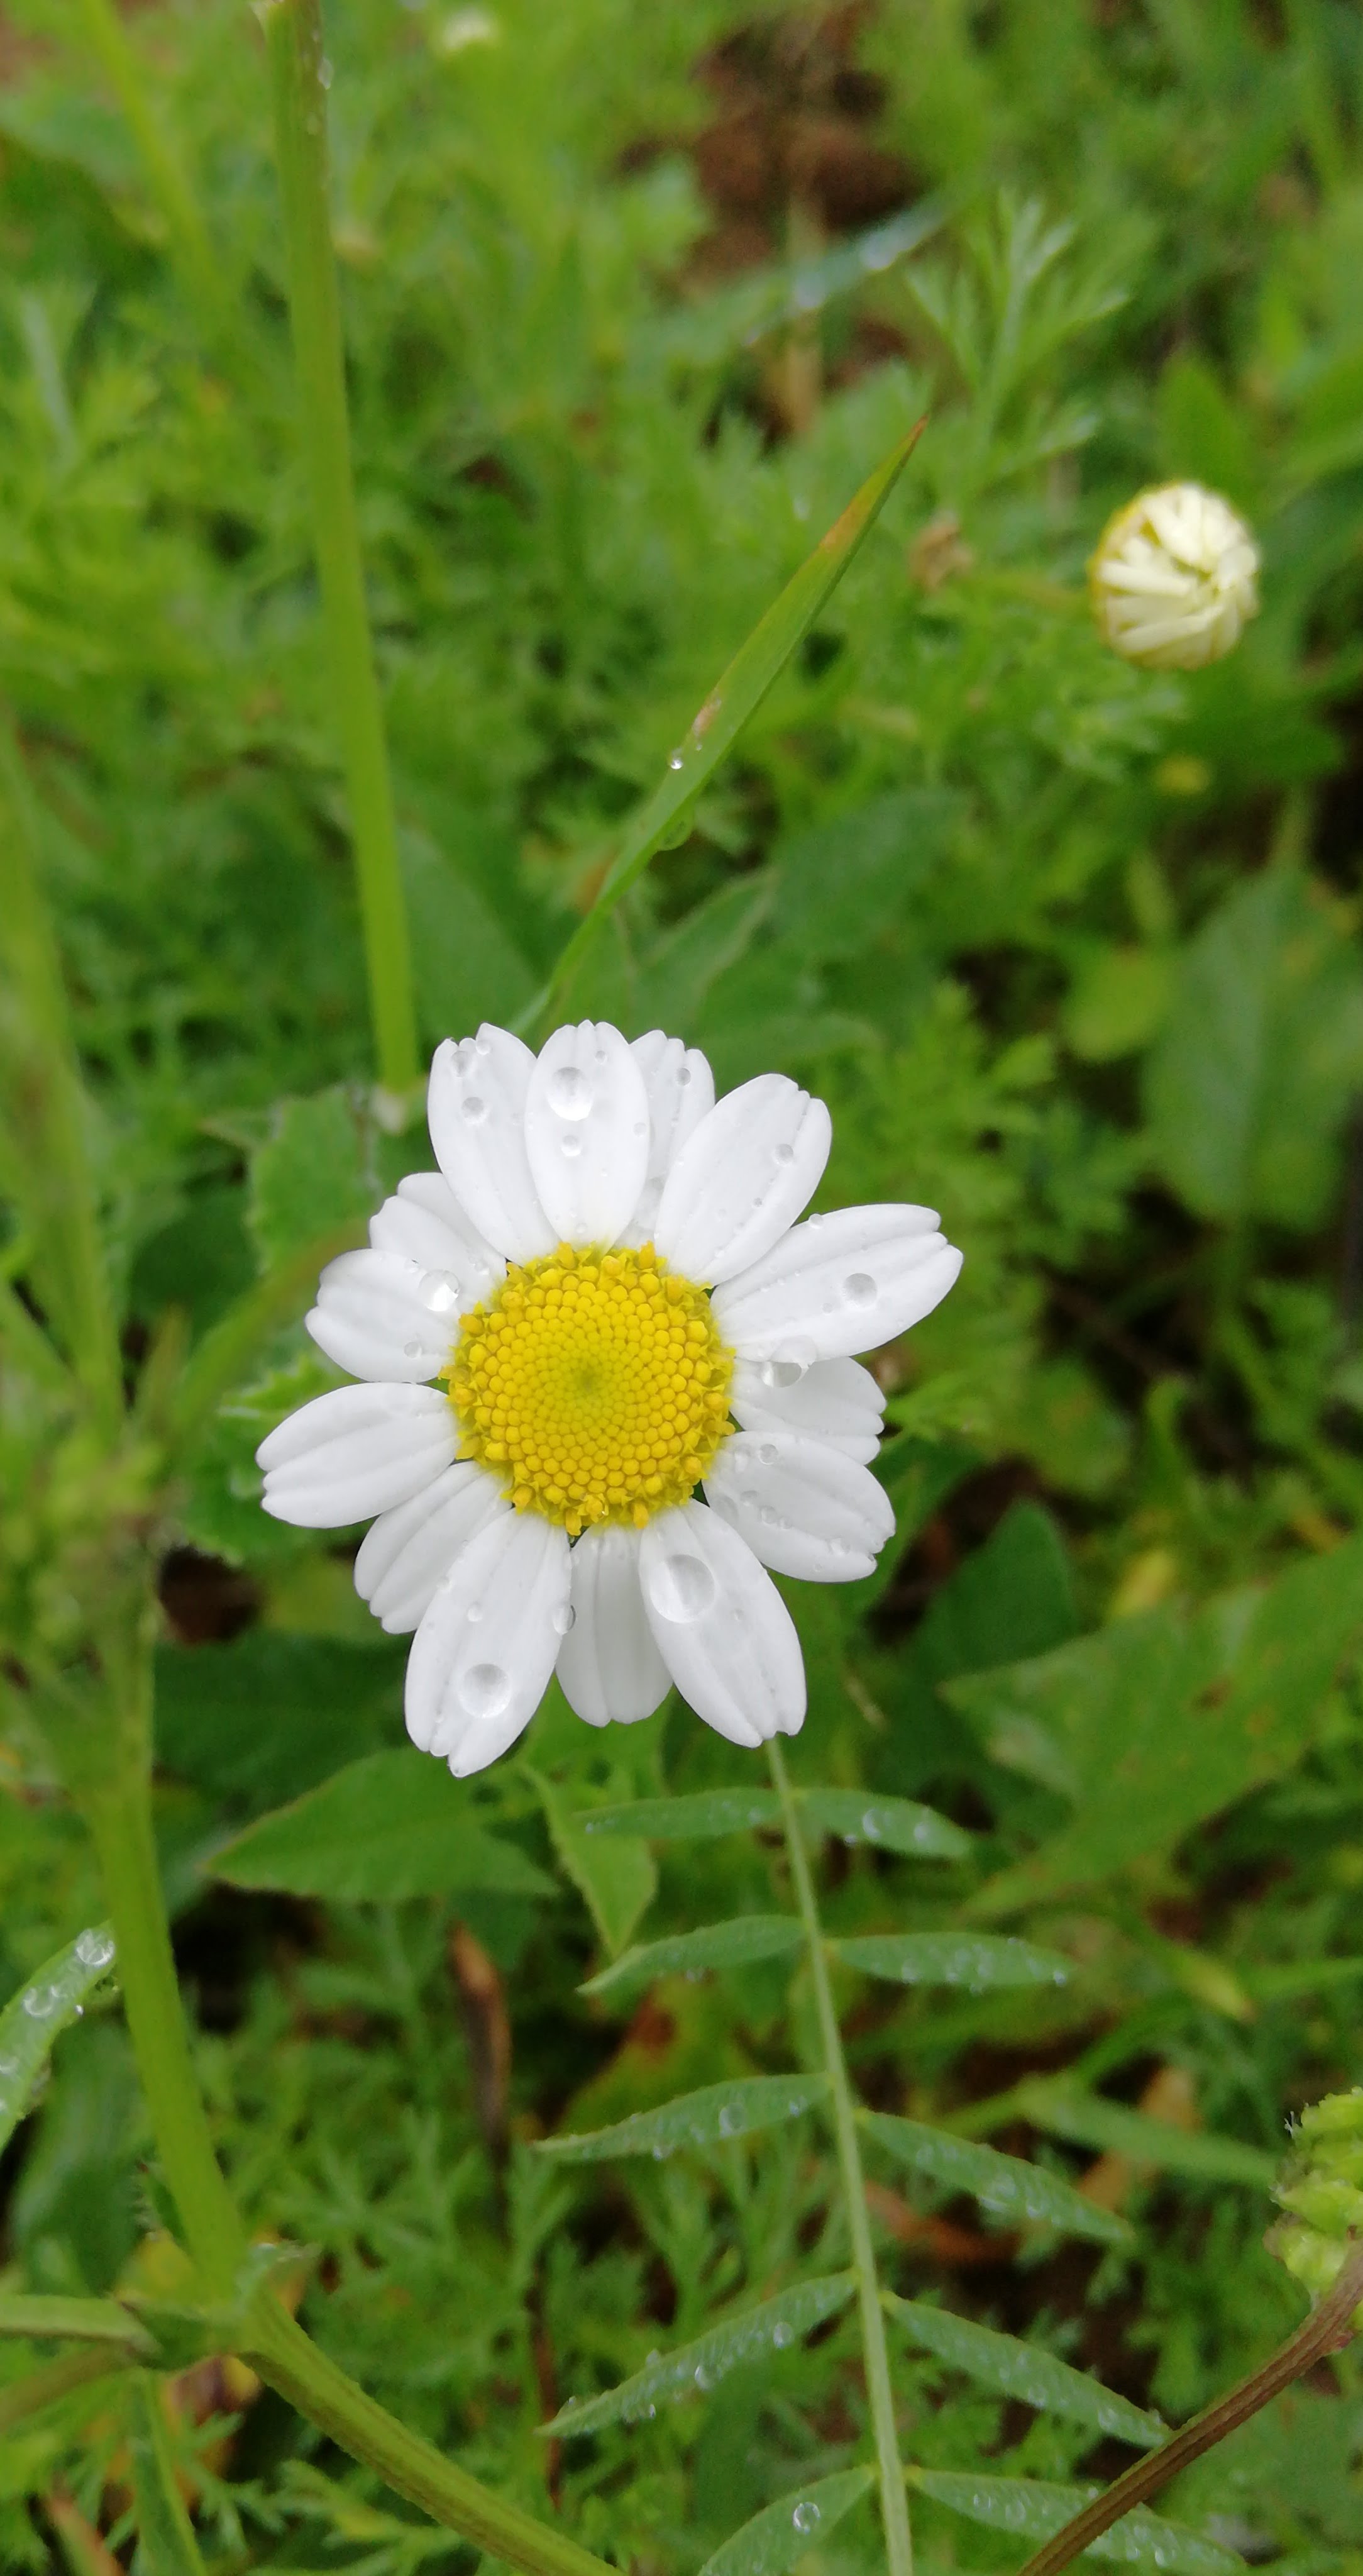
flower, flowering plant, oxeye daisy, plant, marguerite daisy, chamaemelum nobile, chamomile, petal, tanacetum parthenium, mayweed, camomile, daisy, wildflower, grass family, daisy family, tanacetum balsamita, herb, grass, tansy, chrysanthemum coronarium, chrysanths, annual plant, aster, perennial plant